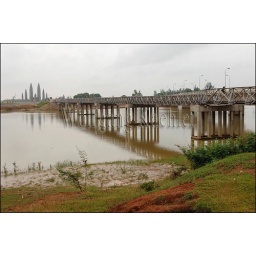
Vietnam, vinh moc, demilitarized zone (Dmz) At the 17th parallel, bridge over ben hai river